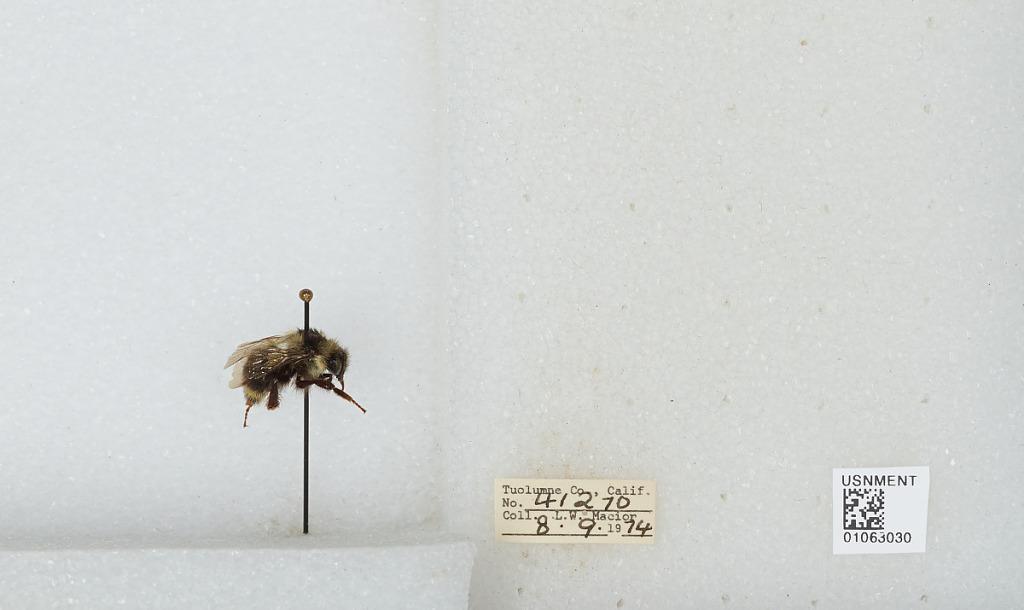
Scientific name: Bombus bifarius nearcticus
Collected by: L. Macior
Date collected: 1974-8-9
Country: United States
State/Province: California
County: Tuolumne
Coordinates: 38.02, -119.94